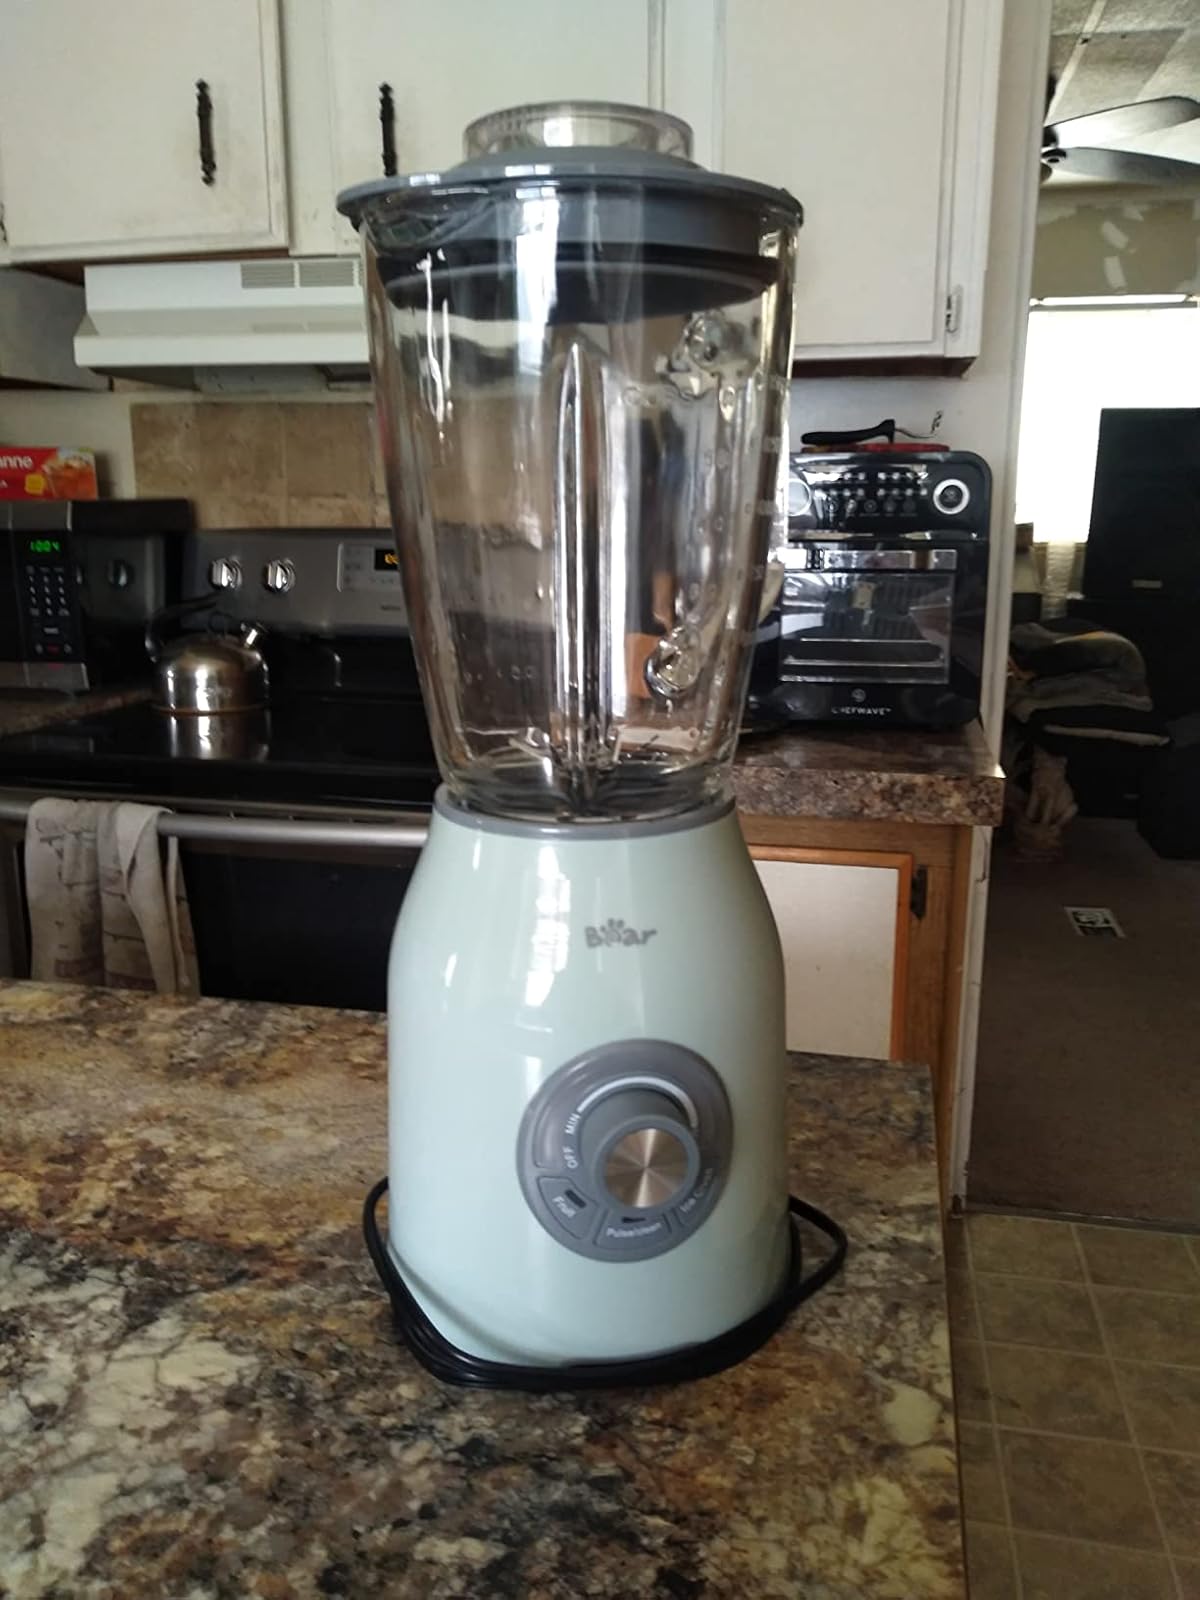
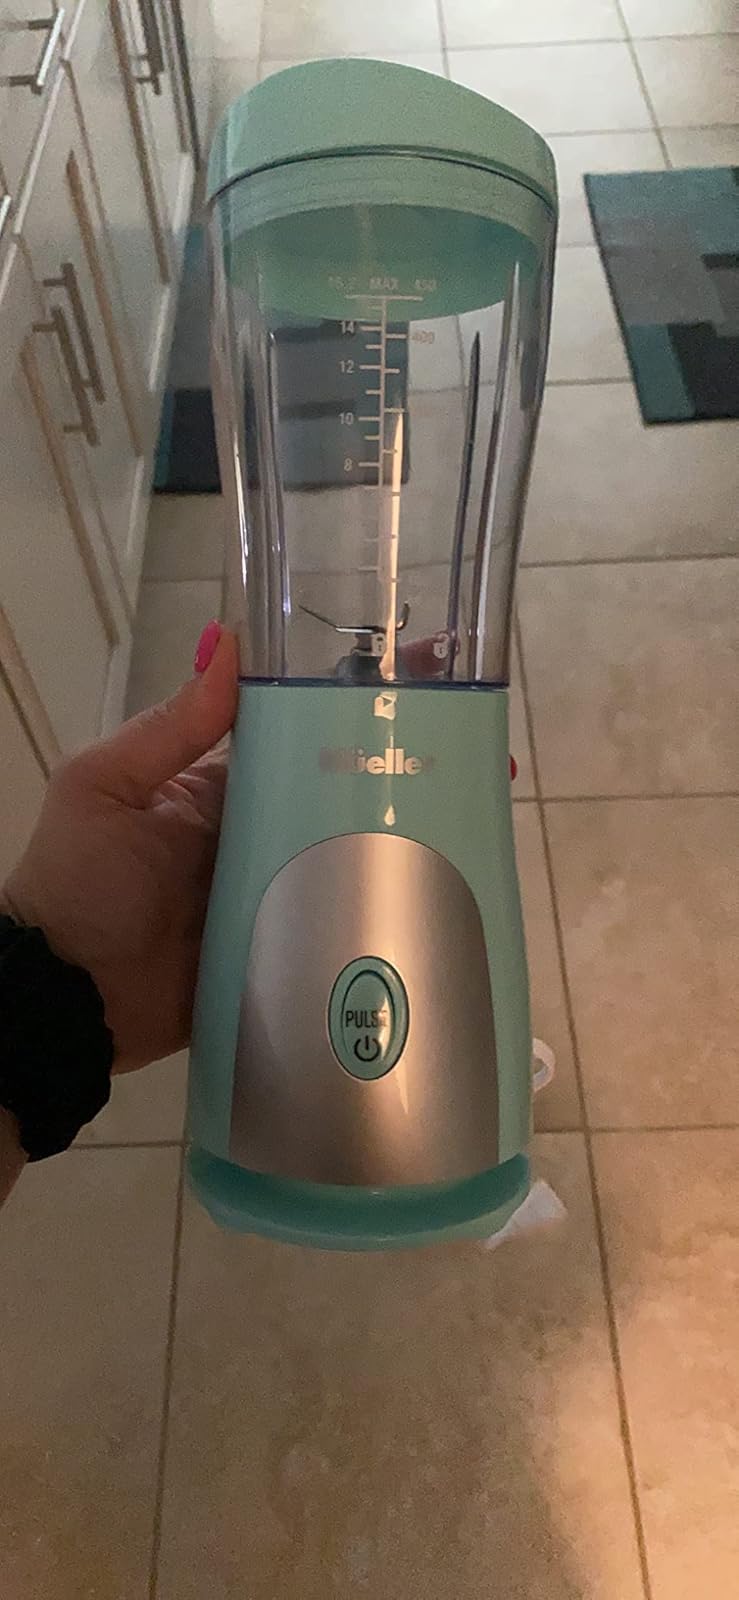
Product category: items_blender
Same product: no